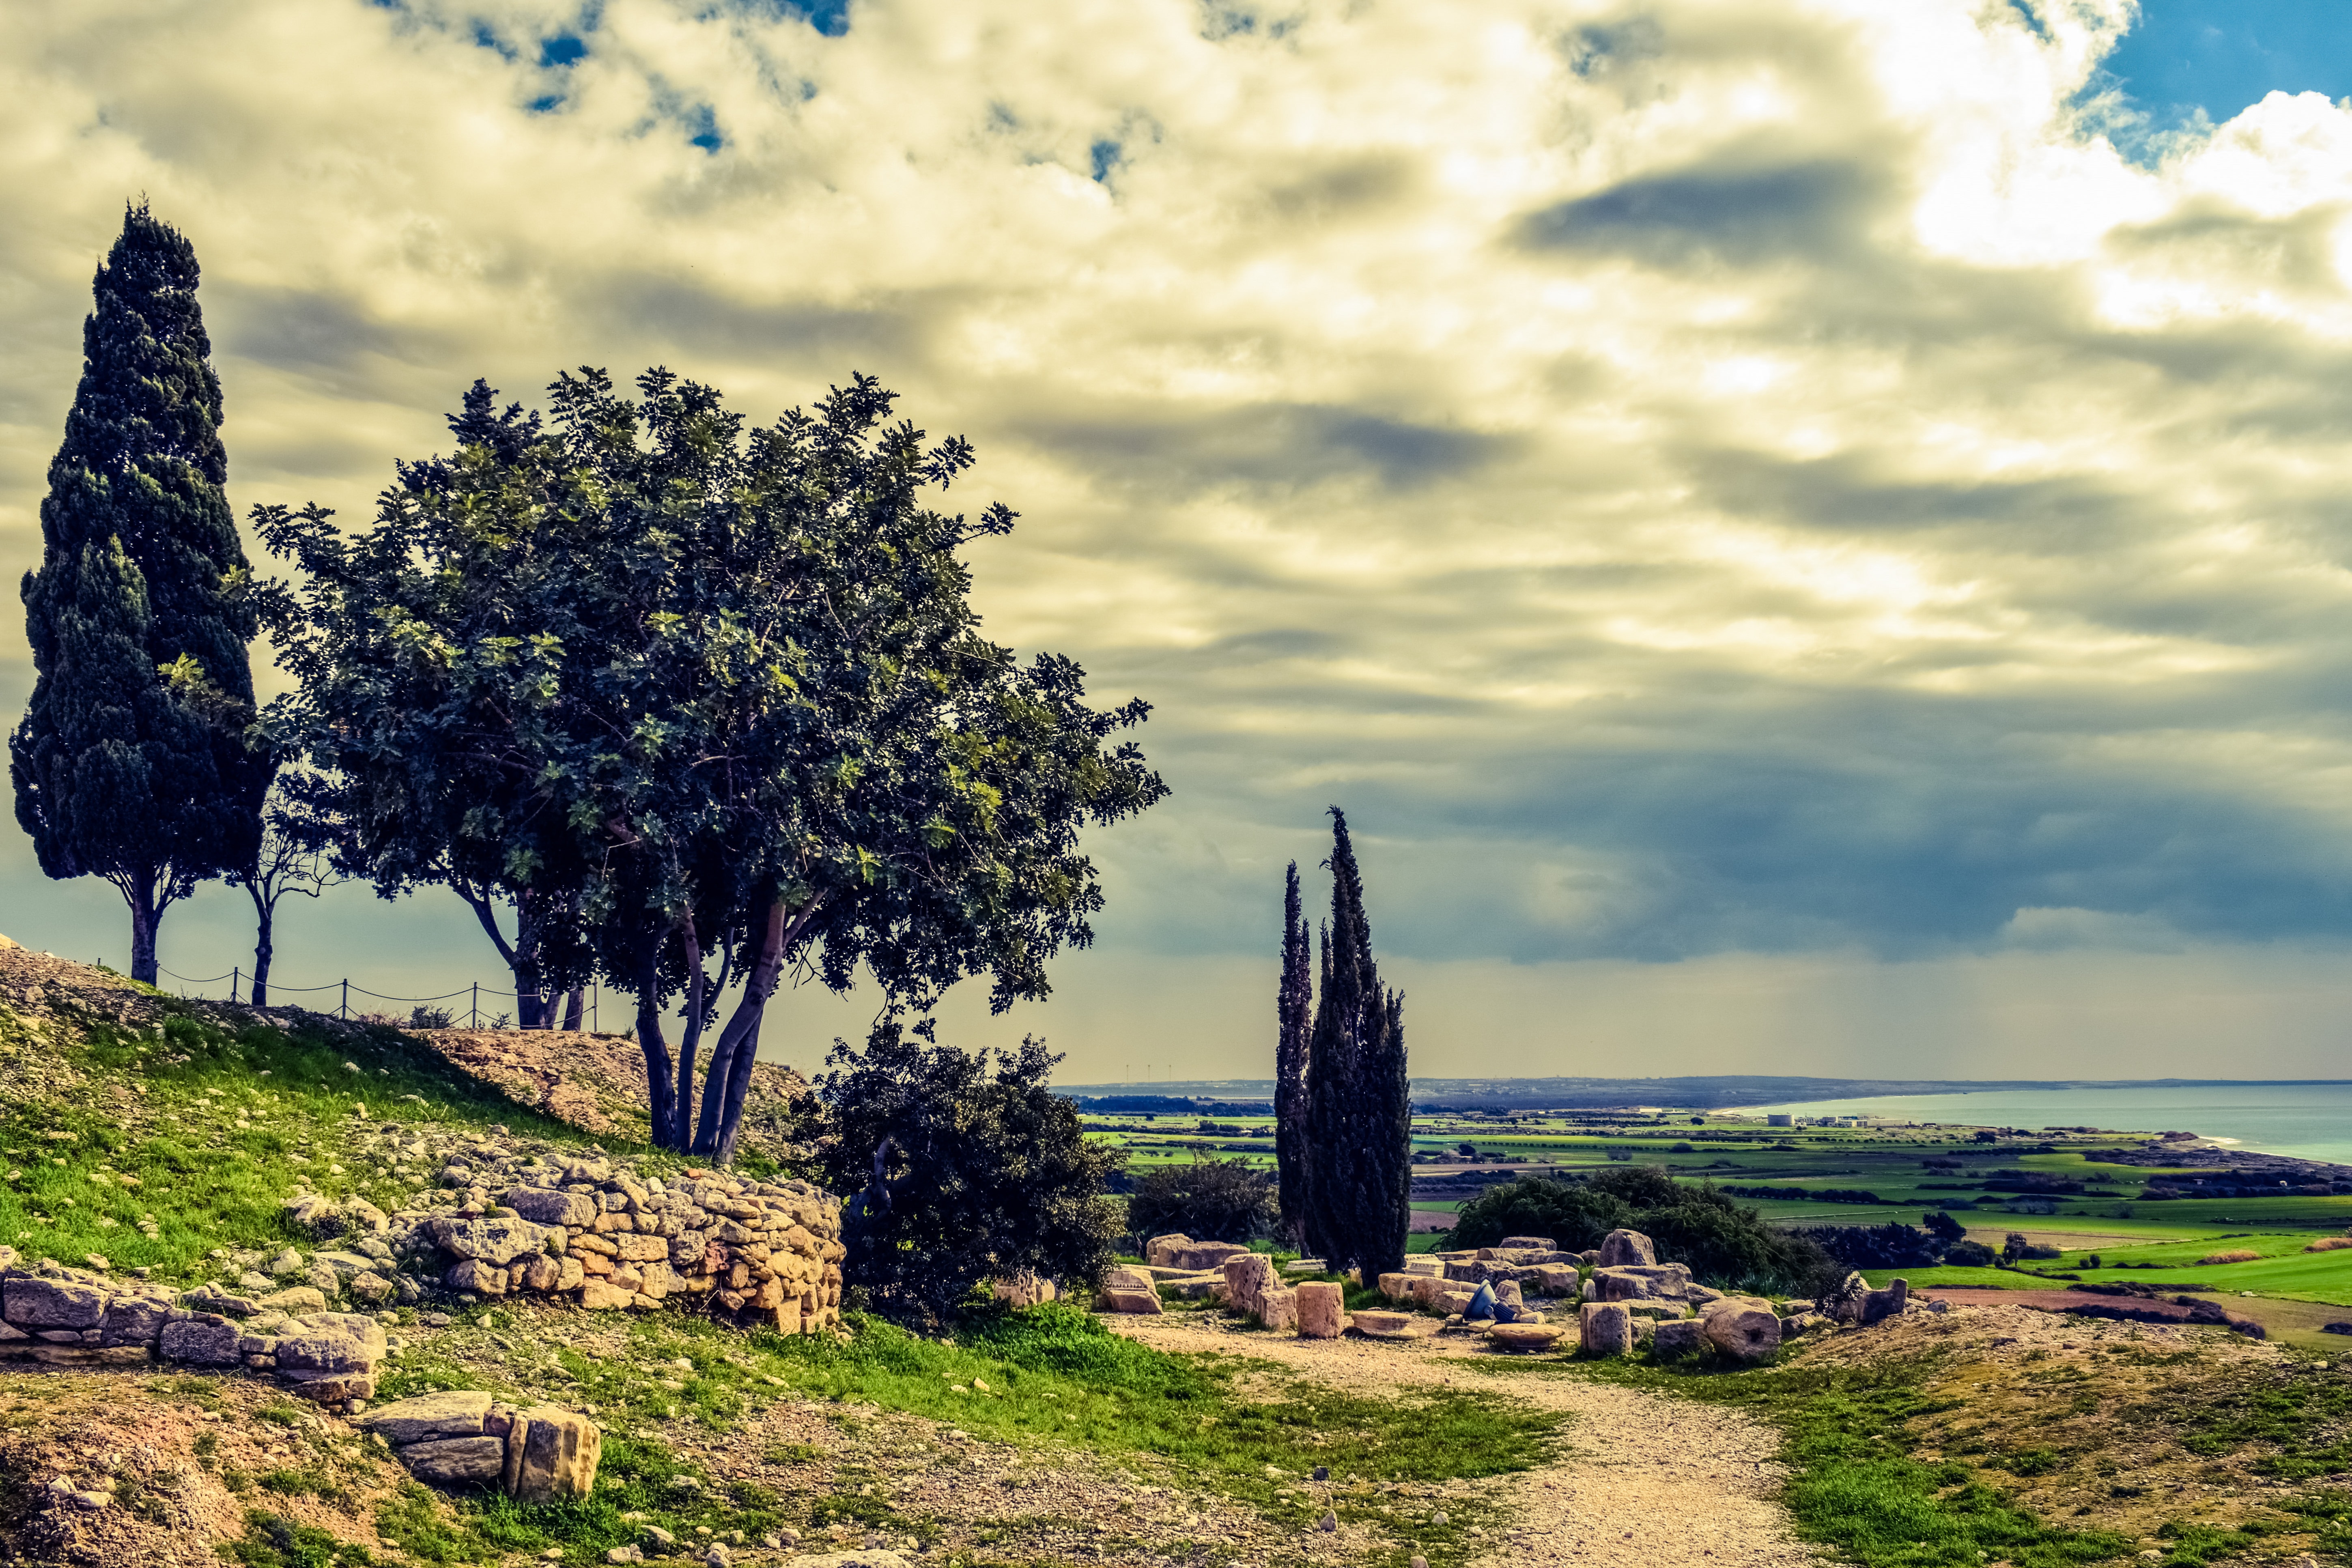
landscape, tree, nature, grass, cloud, plant, sky, field, meadow, sunlight, leaf, hill, greek, mediterranean, scenic, scenery, ancient, archaeology, ruins, vegetation, civilization, history, historical, remains, cyprus, archaeological, rural area, excavations, meteorological phenomenon, woody plant, shrubland, kourion